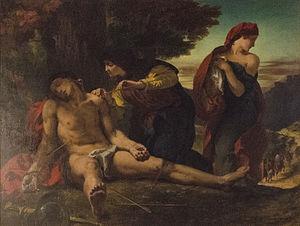
L'église Saint-Michel est une église catholique située à Nantua, dans le département de l'Ain, en France. L'église est le dernier vestige de ce qui fut à l'origine une abbaye bénédictine construite vers 671, devenue simple prieuré en 1100. Cette église longuement controversée peut aussi s'apparenter à un style gothique.
Saint Sébastien soigné par sainte Irène est un événement qui figure dans les légendes de saint Sébastien et de sainte Irène de Rome. Présent dans la littérature hagiographique à partir de la fin de la Renaissance, il n'est guère visible dans l'art avant cette période. Il devient célèbre en tant que sujet artistique populaire à partir des années 1610, bien qu'on le retrouve dans des scènes de prédelle dès le XVᵉ siècle.
Sébastien est un saint martyr romain ayant vécu, selon la croyance chrétienne, au IIIᵉ siècle. Il est fêté le 20 janvier en Occident et le 18 décembre en Orient.